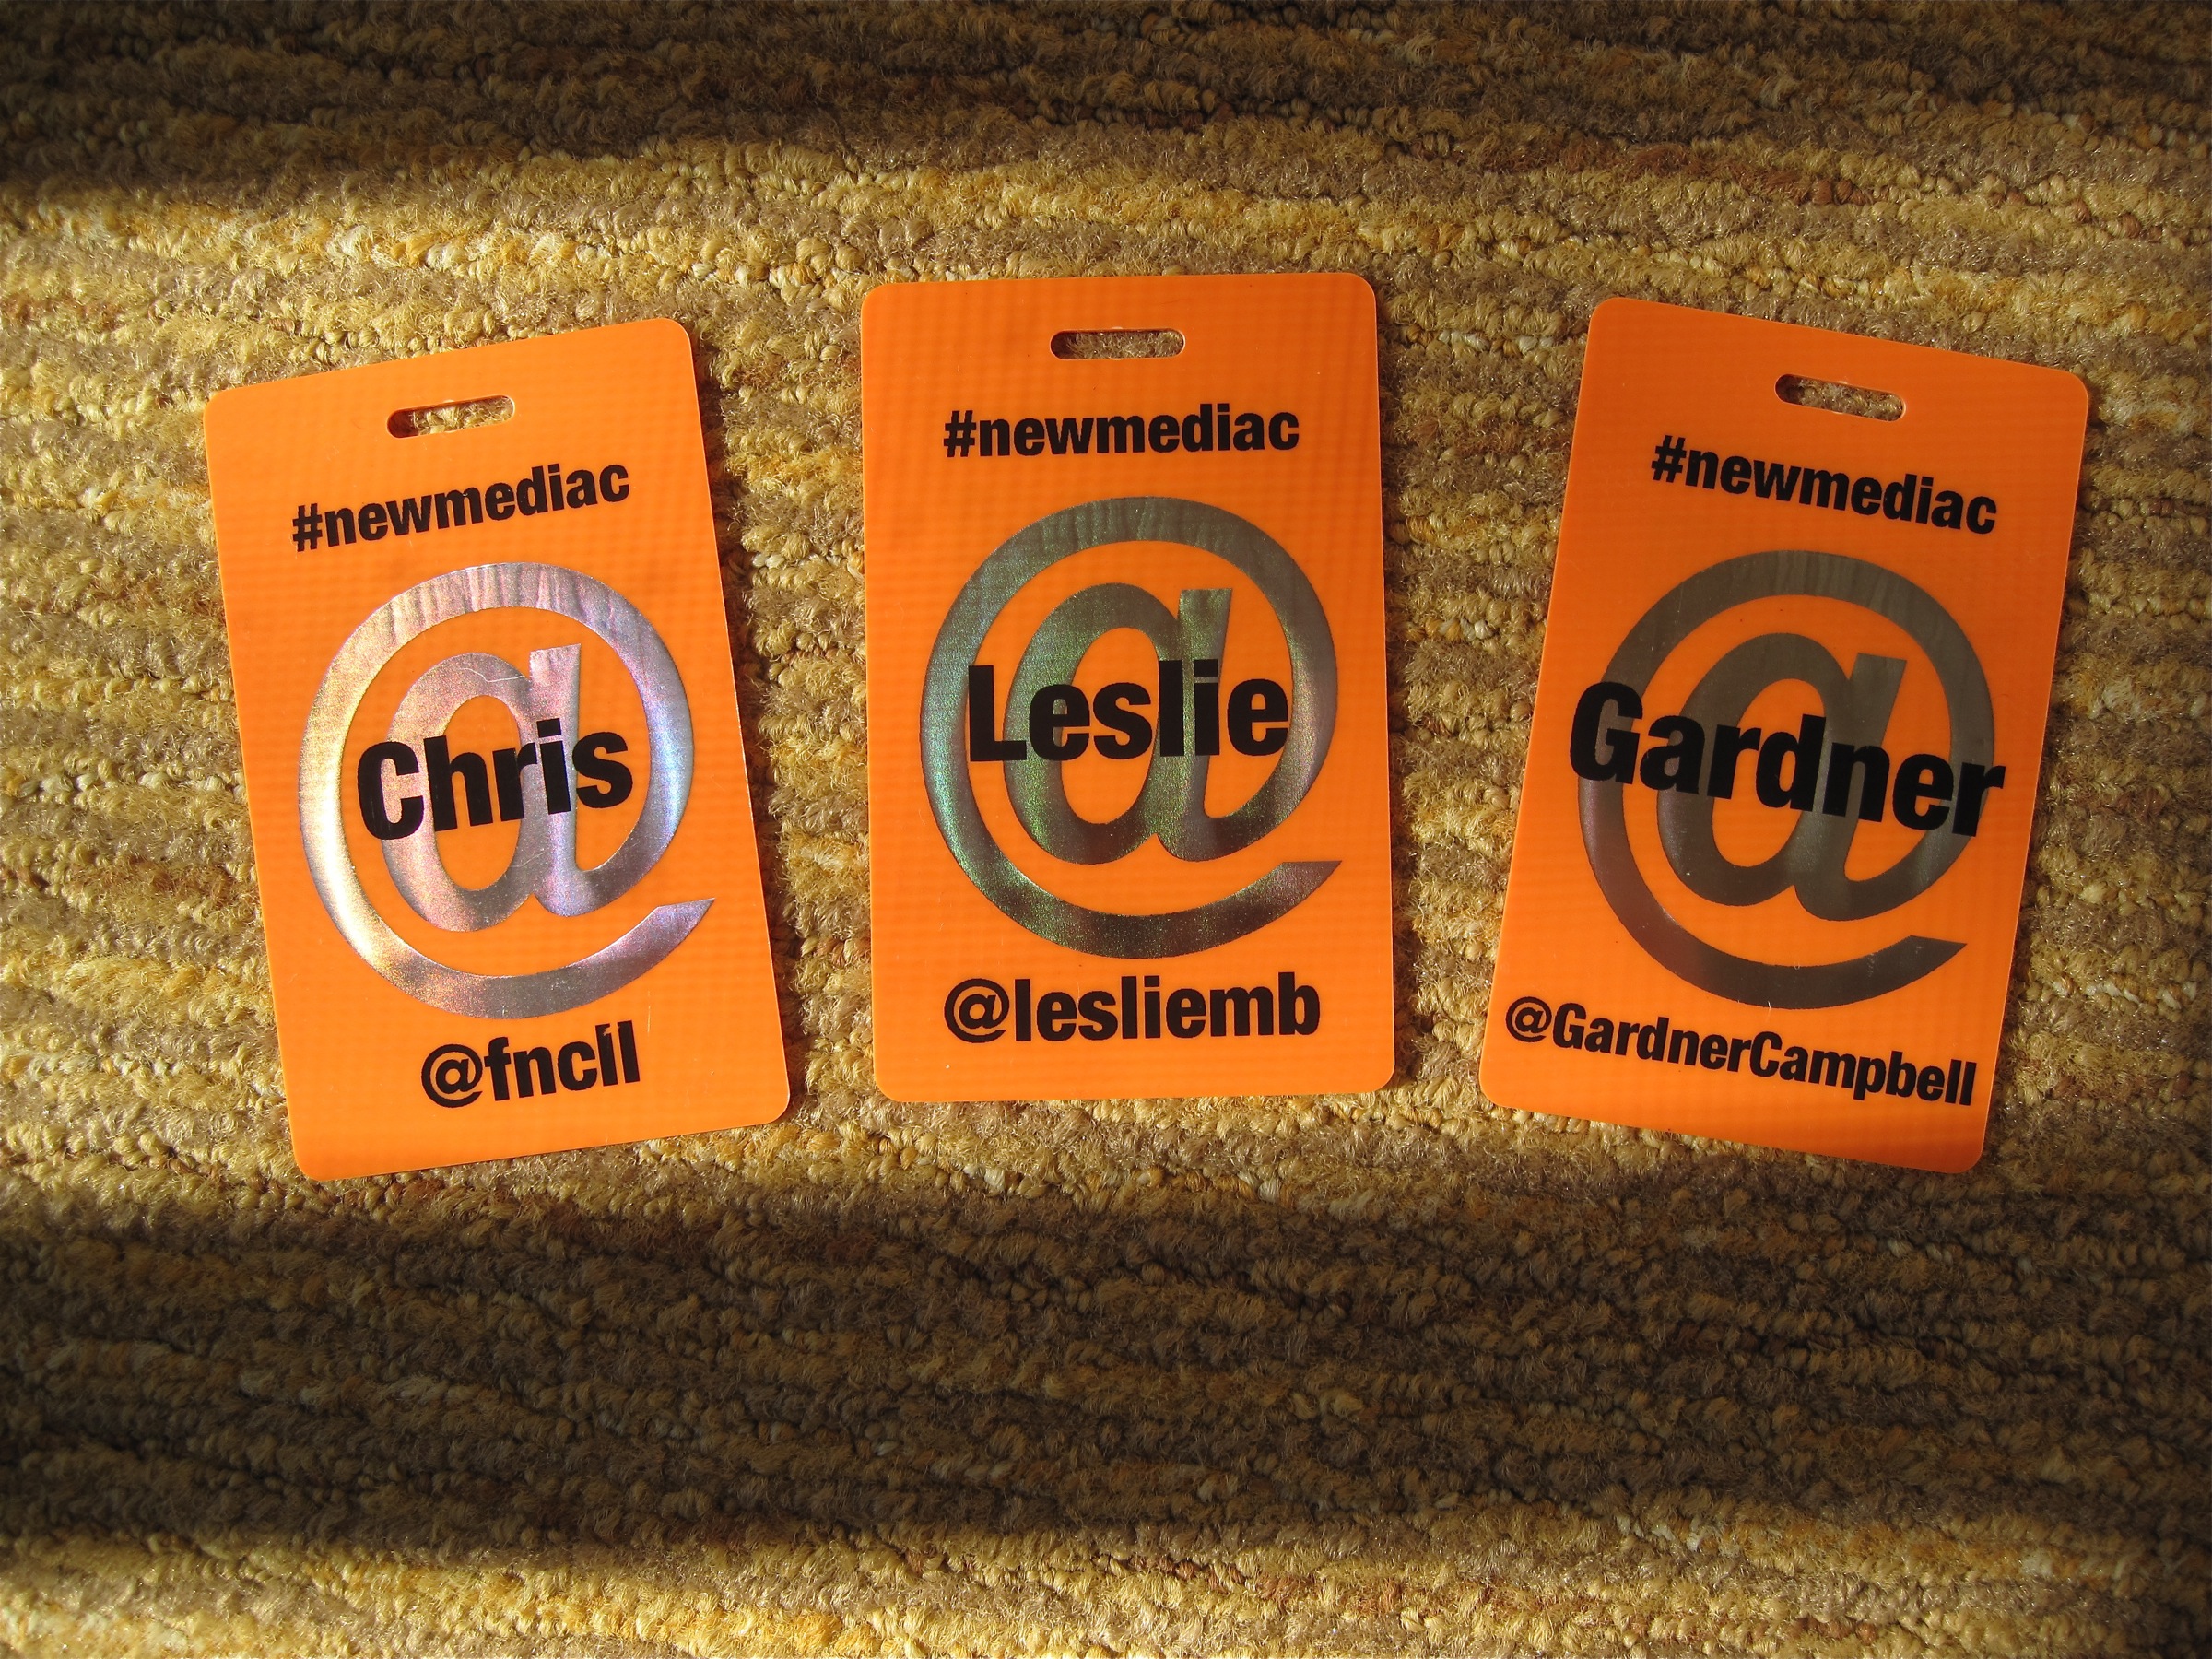
number, advertising, sign, brand, font, text, nmc2009